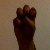
The image shows a hand gesture representing the letter 'E' in Indian Sign Language.